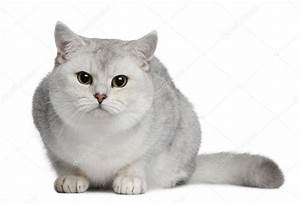
Label: cat